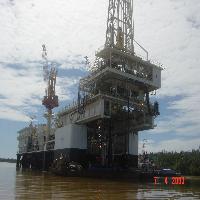
Weather: cloudy or overcast